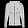
Label: Coat